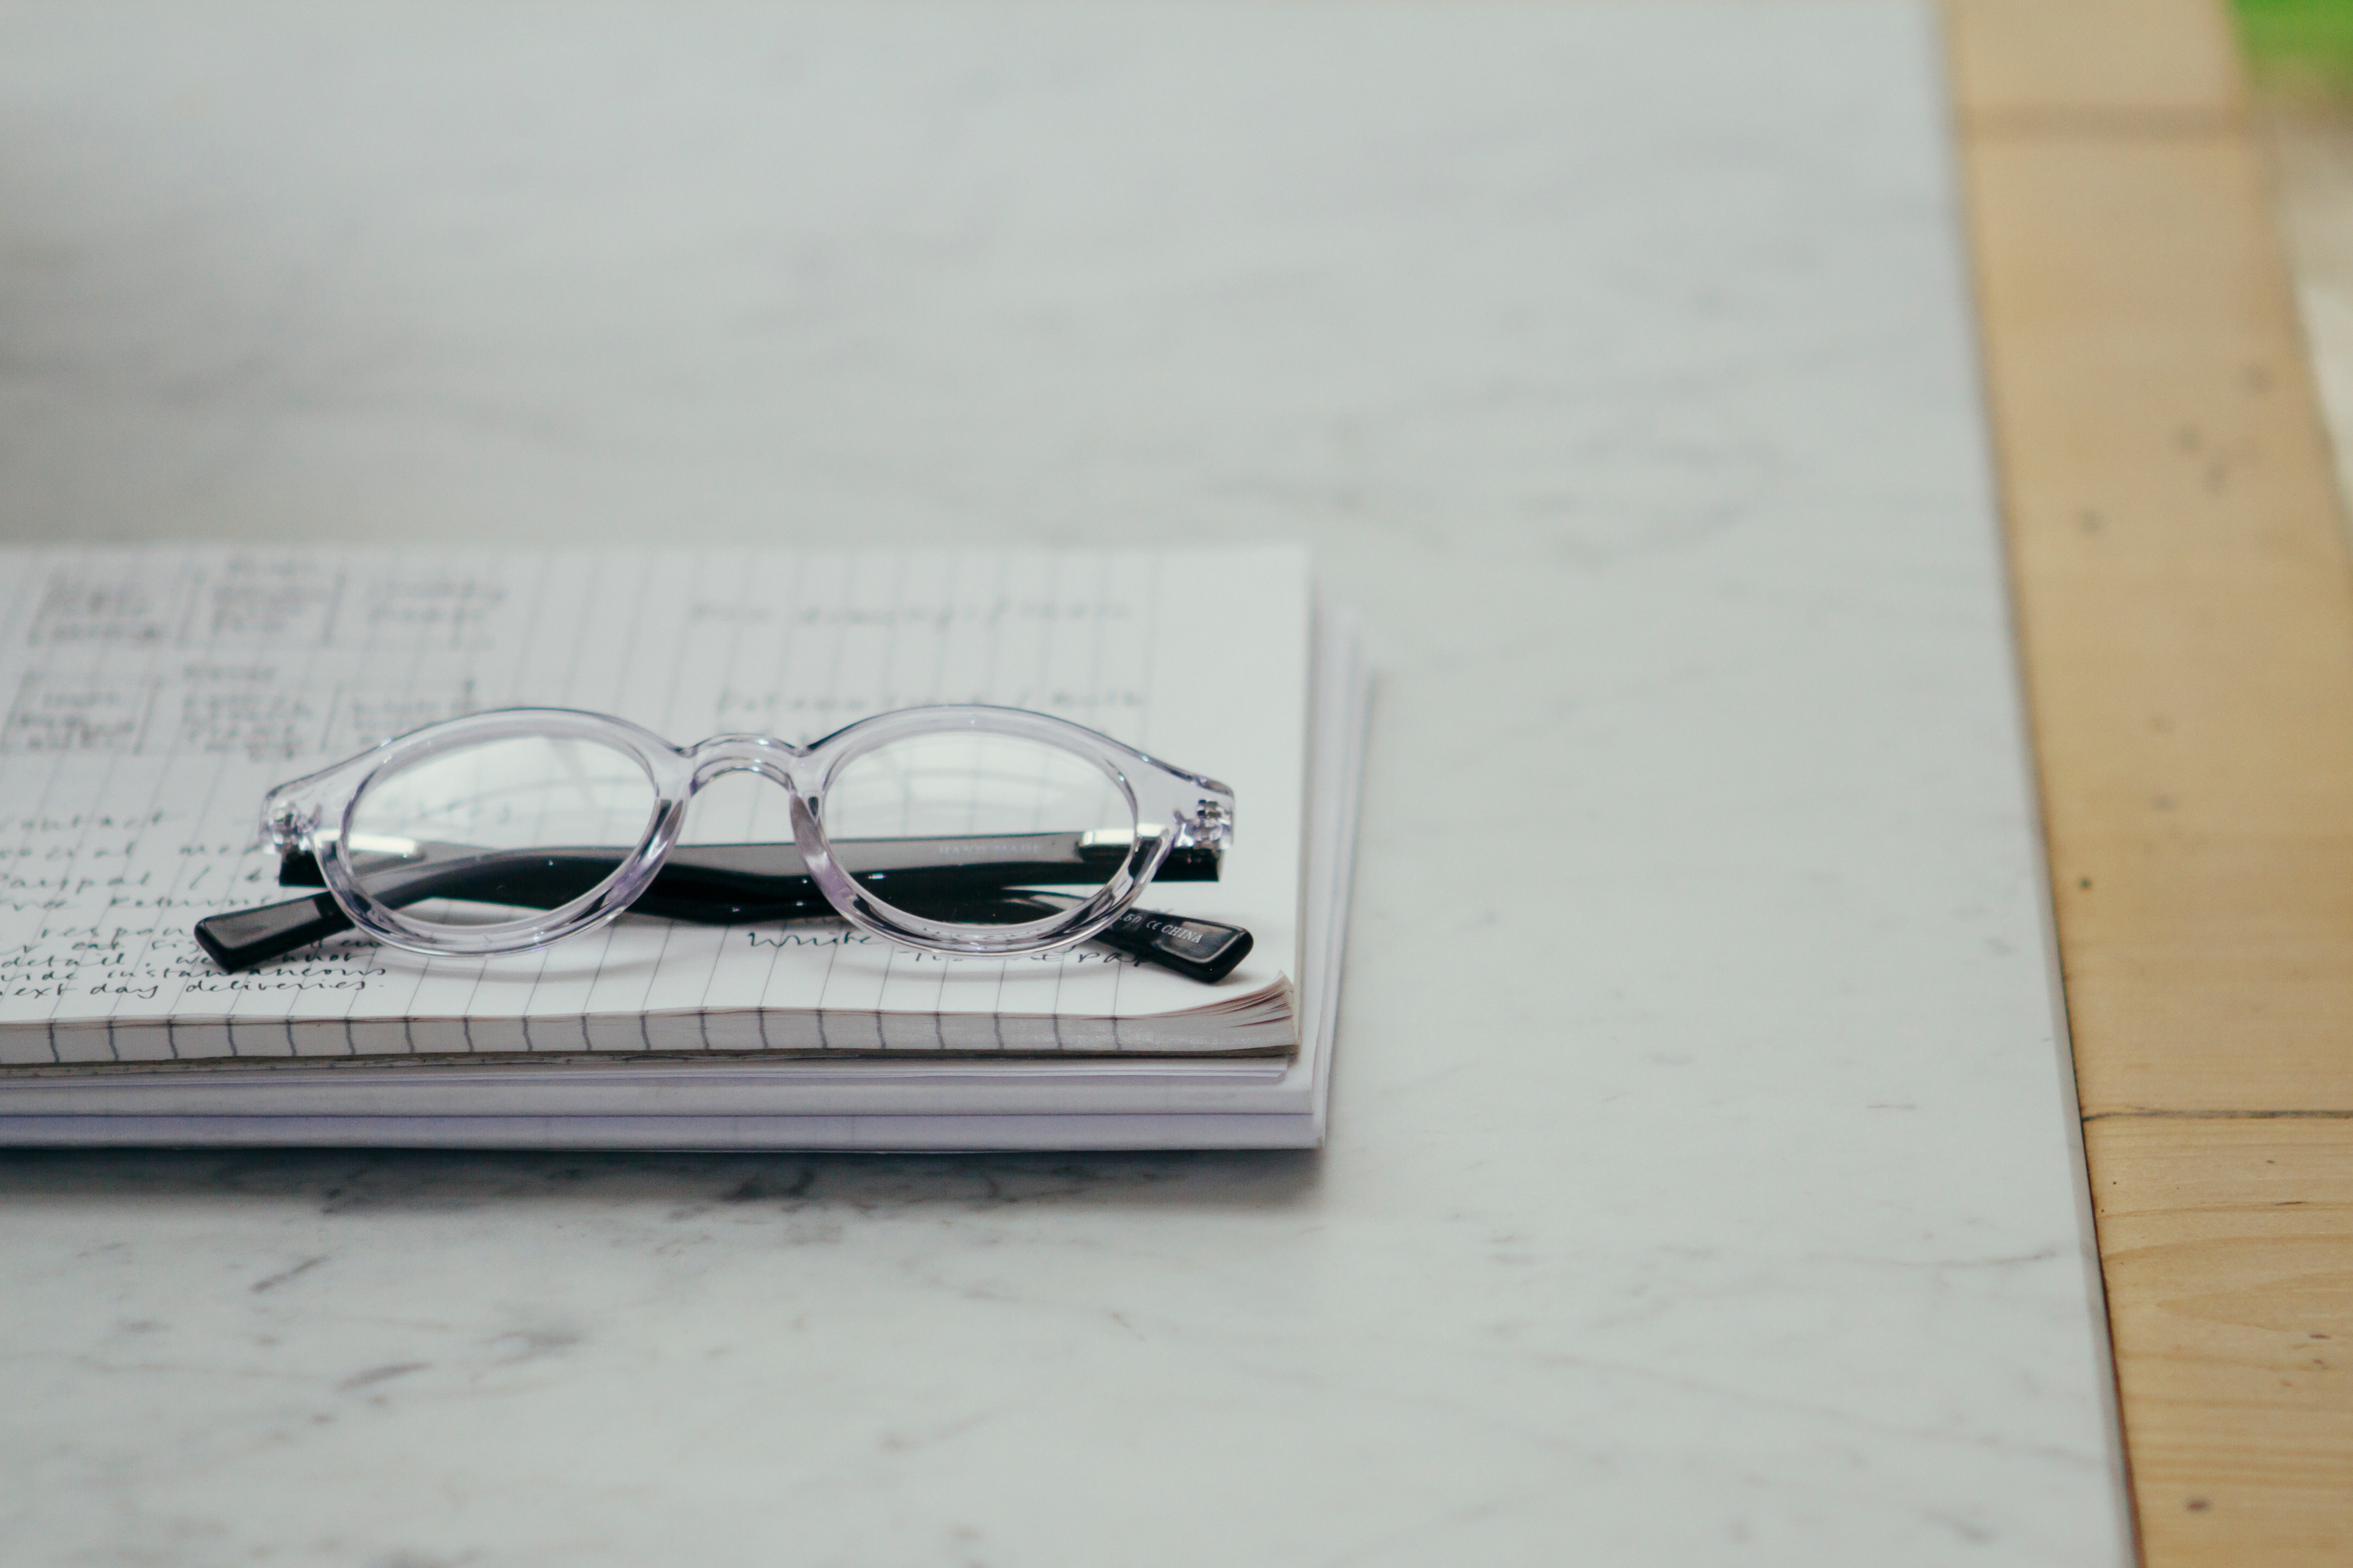
sunglasses, glasses, eyewear, vision care